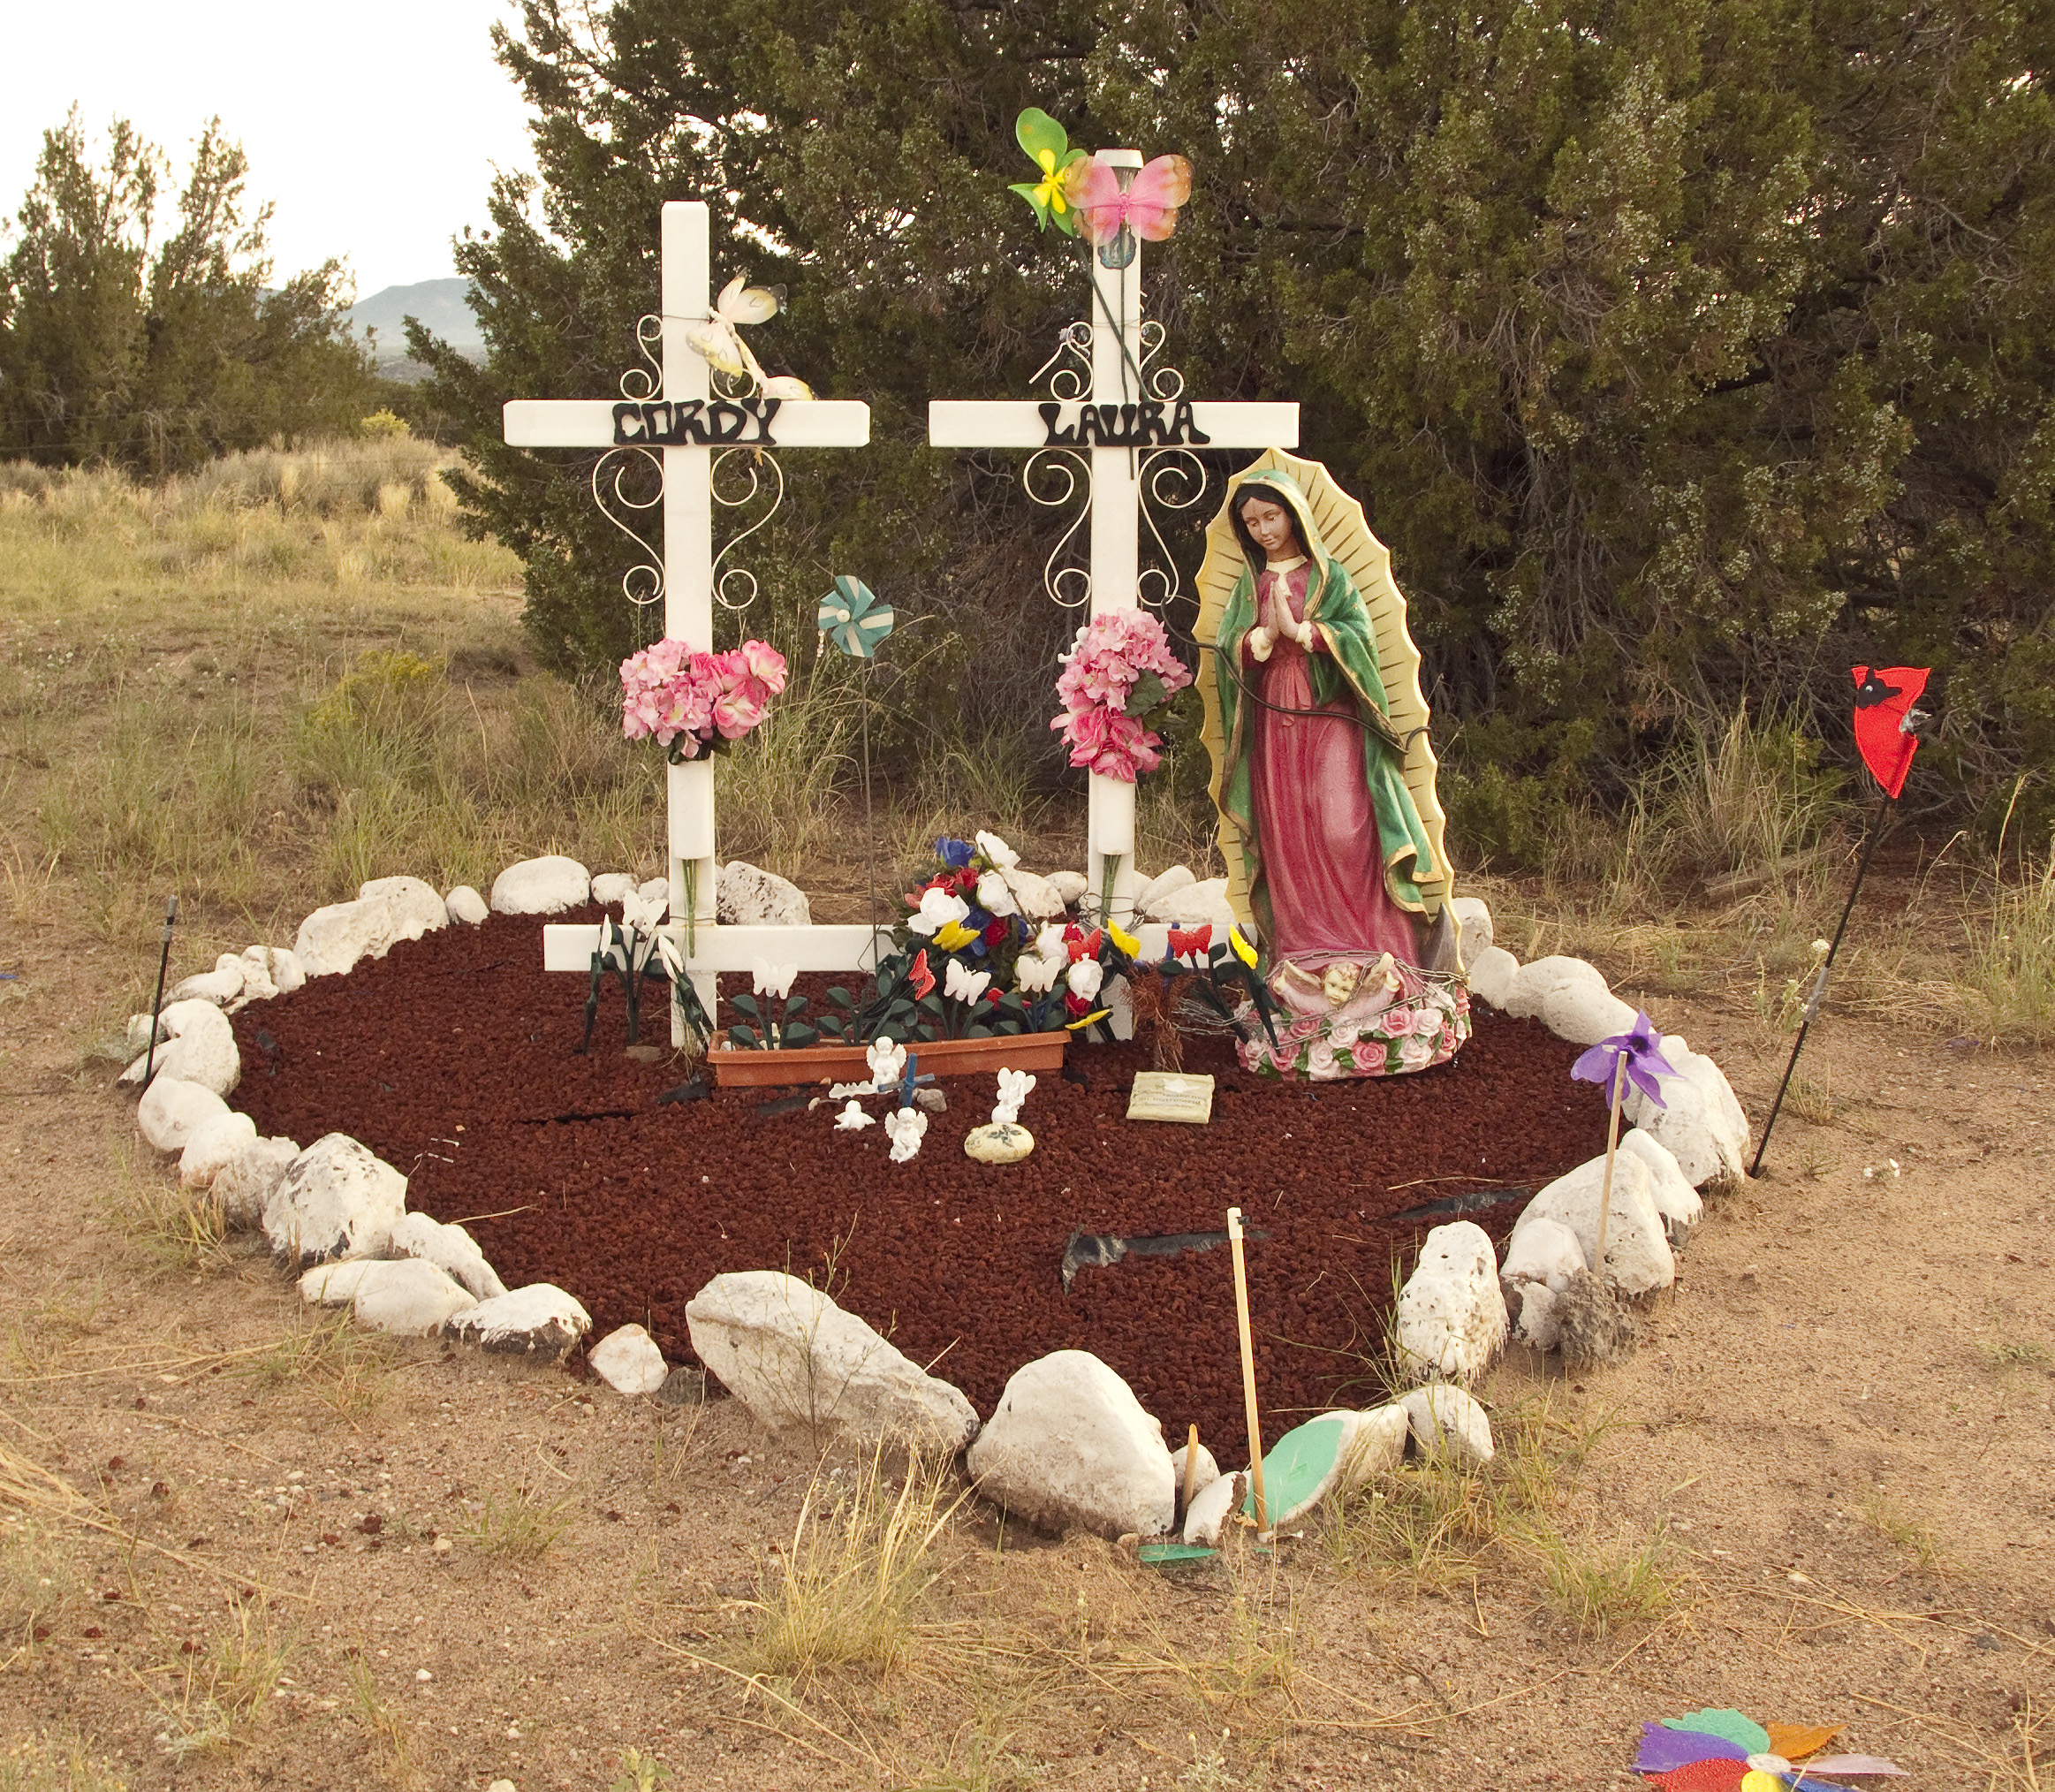
flower, food, dessert, memorial, roadside